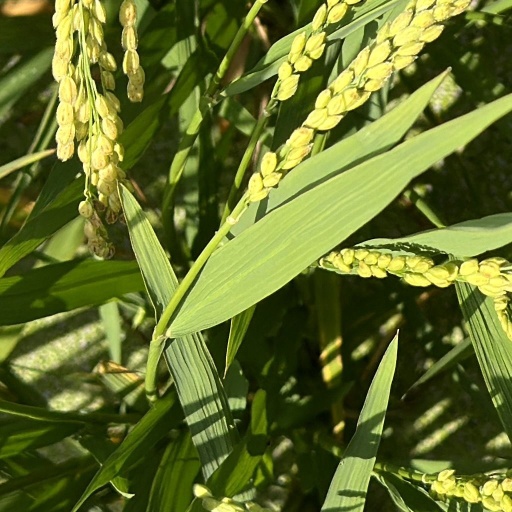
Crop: rice